Christow railway station

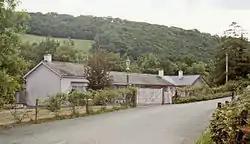
The former station in 1984

Until 1943, Christow was the only passing place on the Teign Valley Line. The red brick station building was on the up platform. The down platform had a waiting shelter and a raised timber built signal box at the far end of the platform. Originally, Christow was the terminus of the line from Heathfield and was called "Teign House" at that time. An extension, known as "Teign House Siding", existed for loading stone.